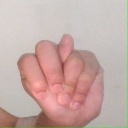
अक्षर: न